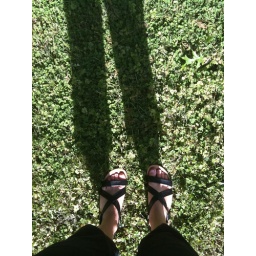
Feet on the ground head in the sky